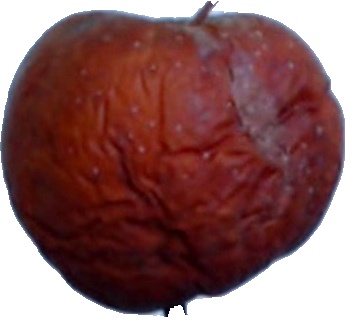
Label: apple_rotten_1